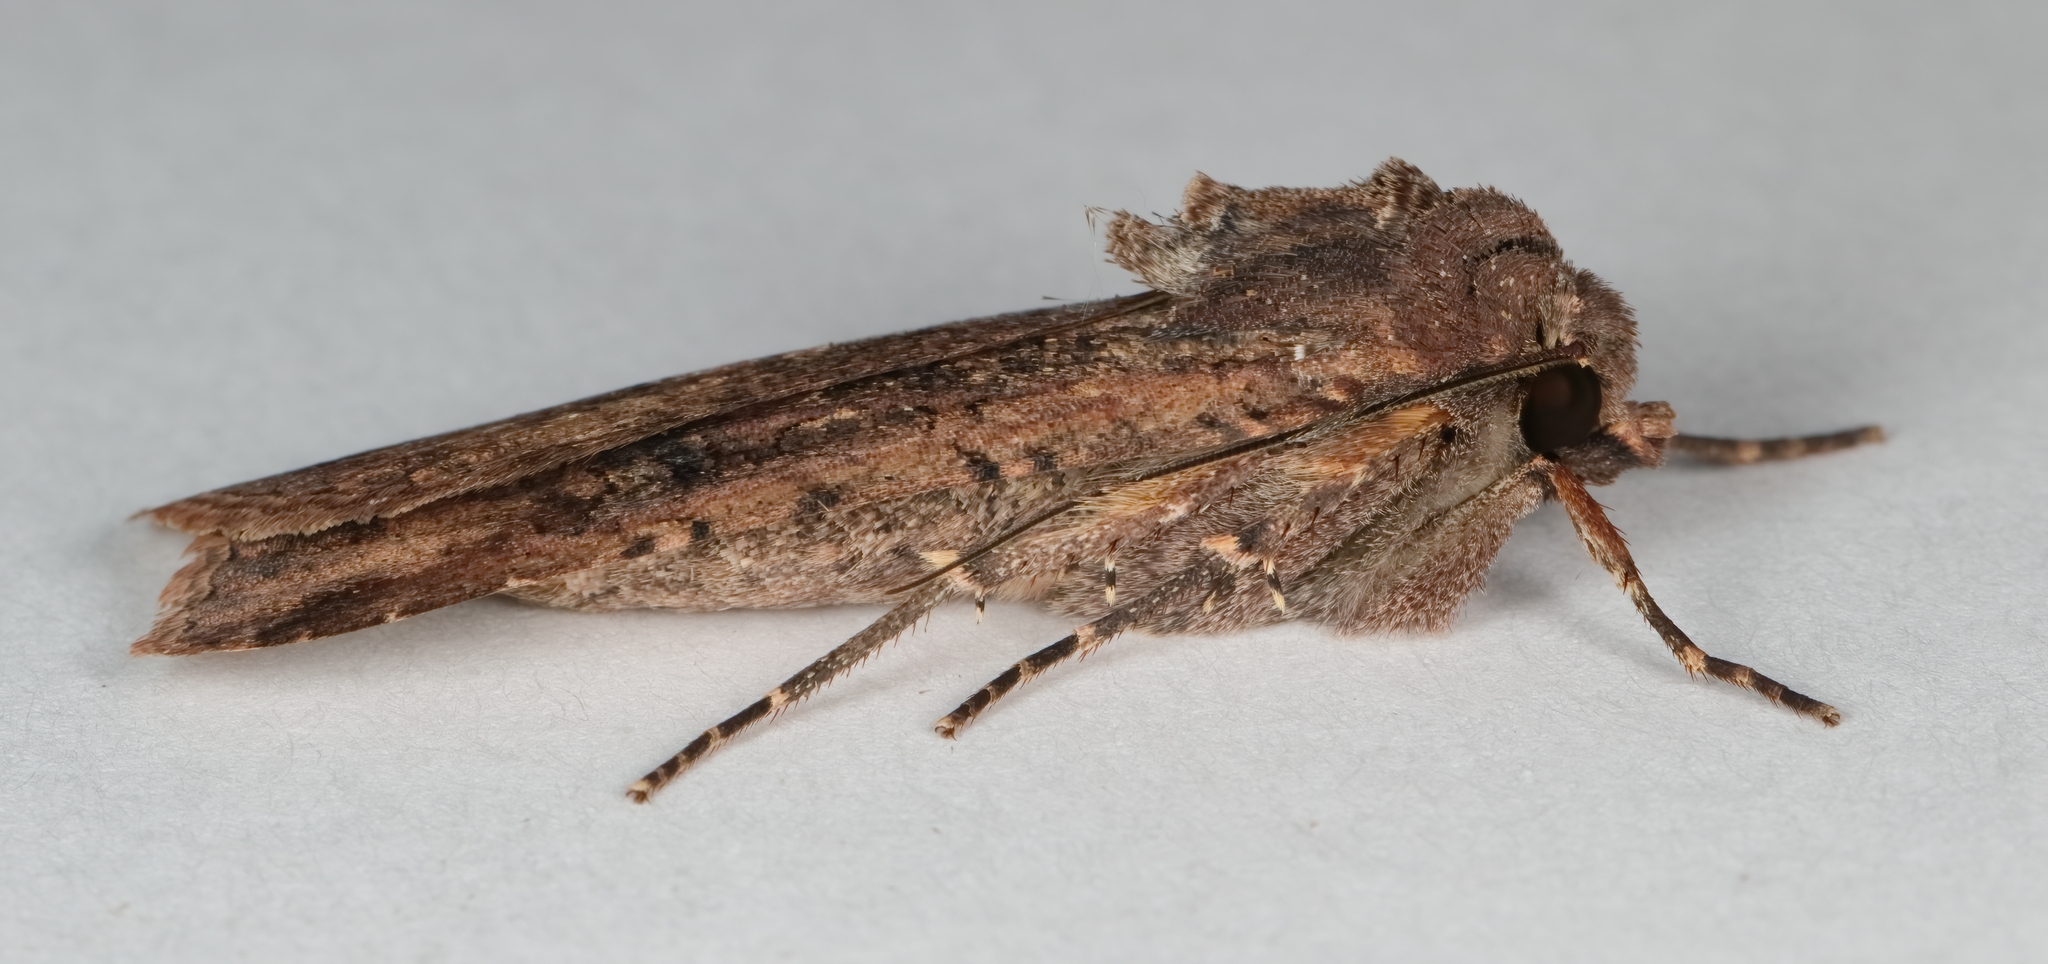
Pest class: cutworms